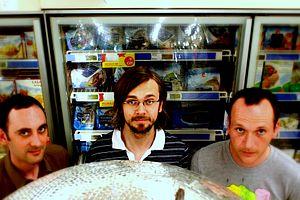
Fujiya & Miyagi est un groupe anglais qui s'est formé à Brighton en 2000. Ils sont actuellement signés chez Full Time Hobby au Royaume-Uni. Ils se décrivent eux-mêmes comme étant fortement influencés par des groupes krautrock des années 1970 tels que Can et Neu!, mais également par des artistes de musique électronique comme Aphex Twin. Le nom du groupe est un assemblage de deux mots, Miyagi, qui est le nom d'un personnage dans le film Karaté Kid, et Fujiya qui est une marque de lecteur de disques.